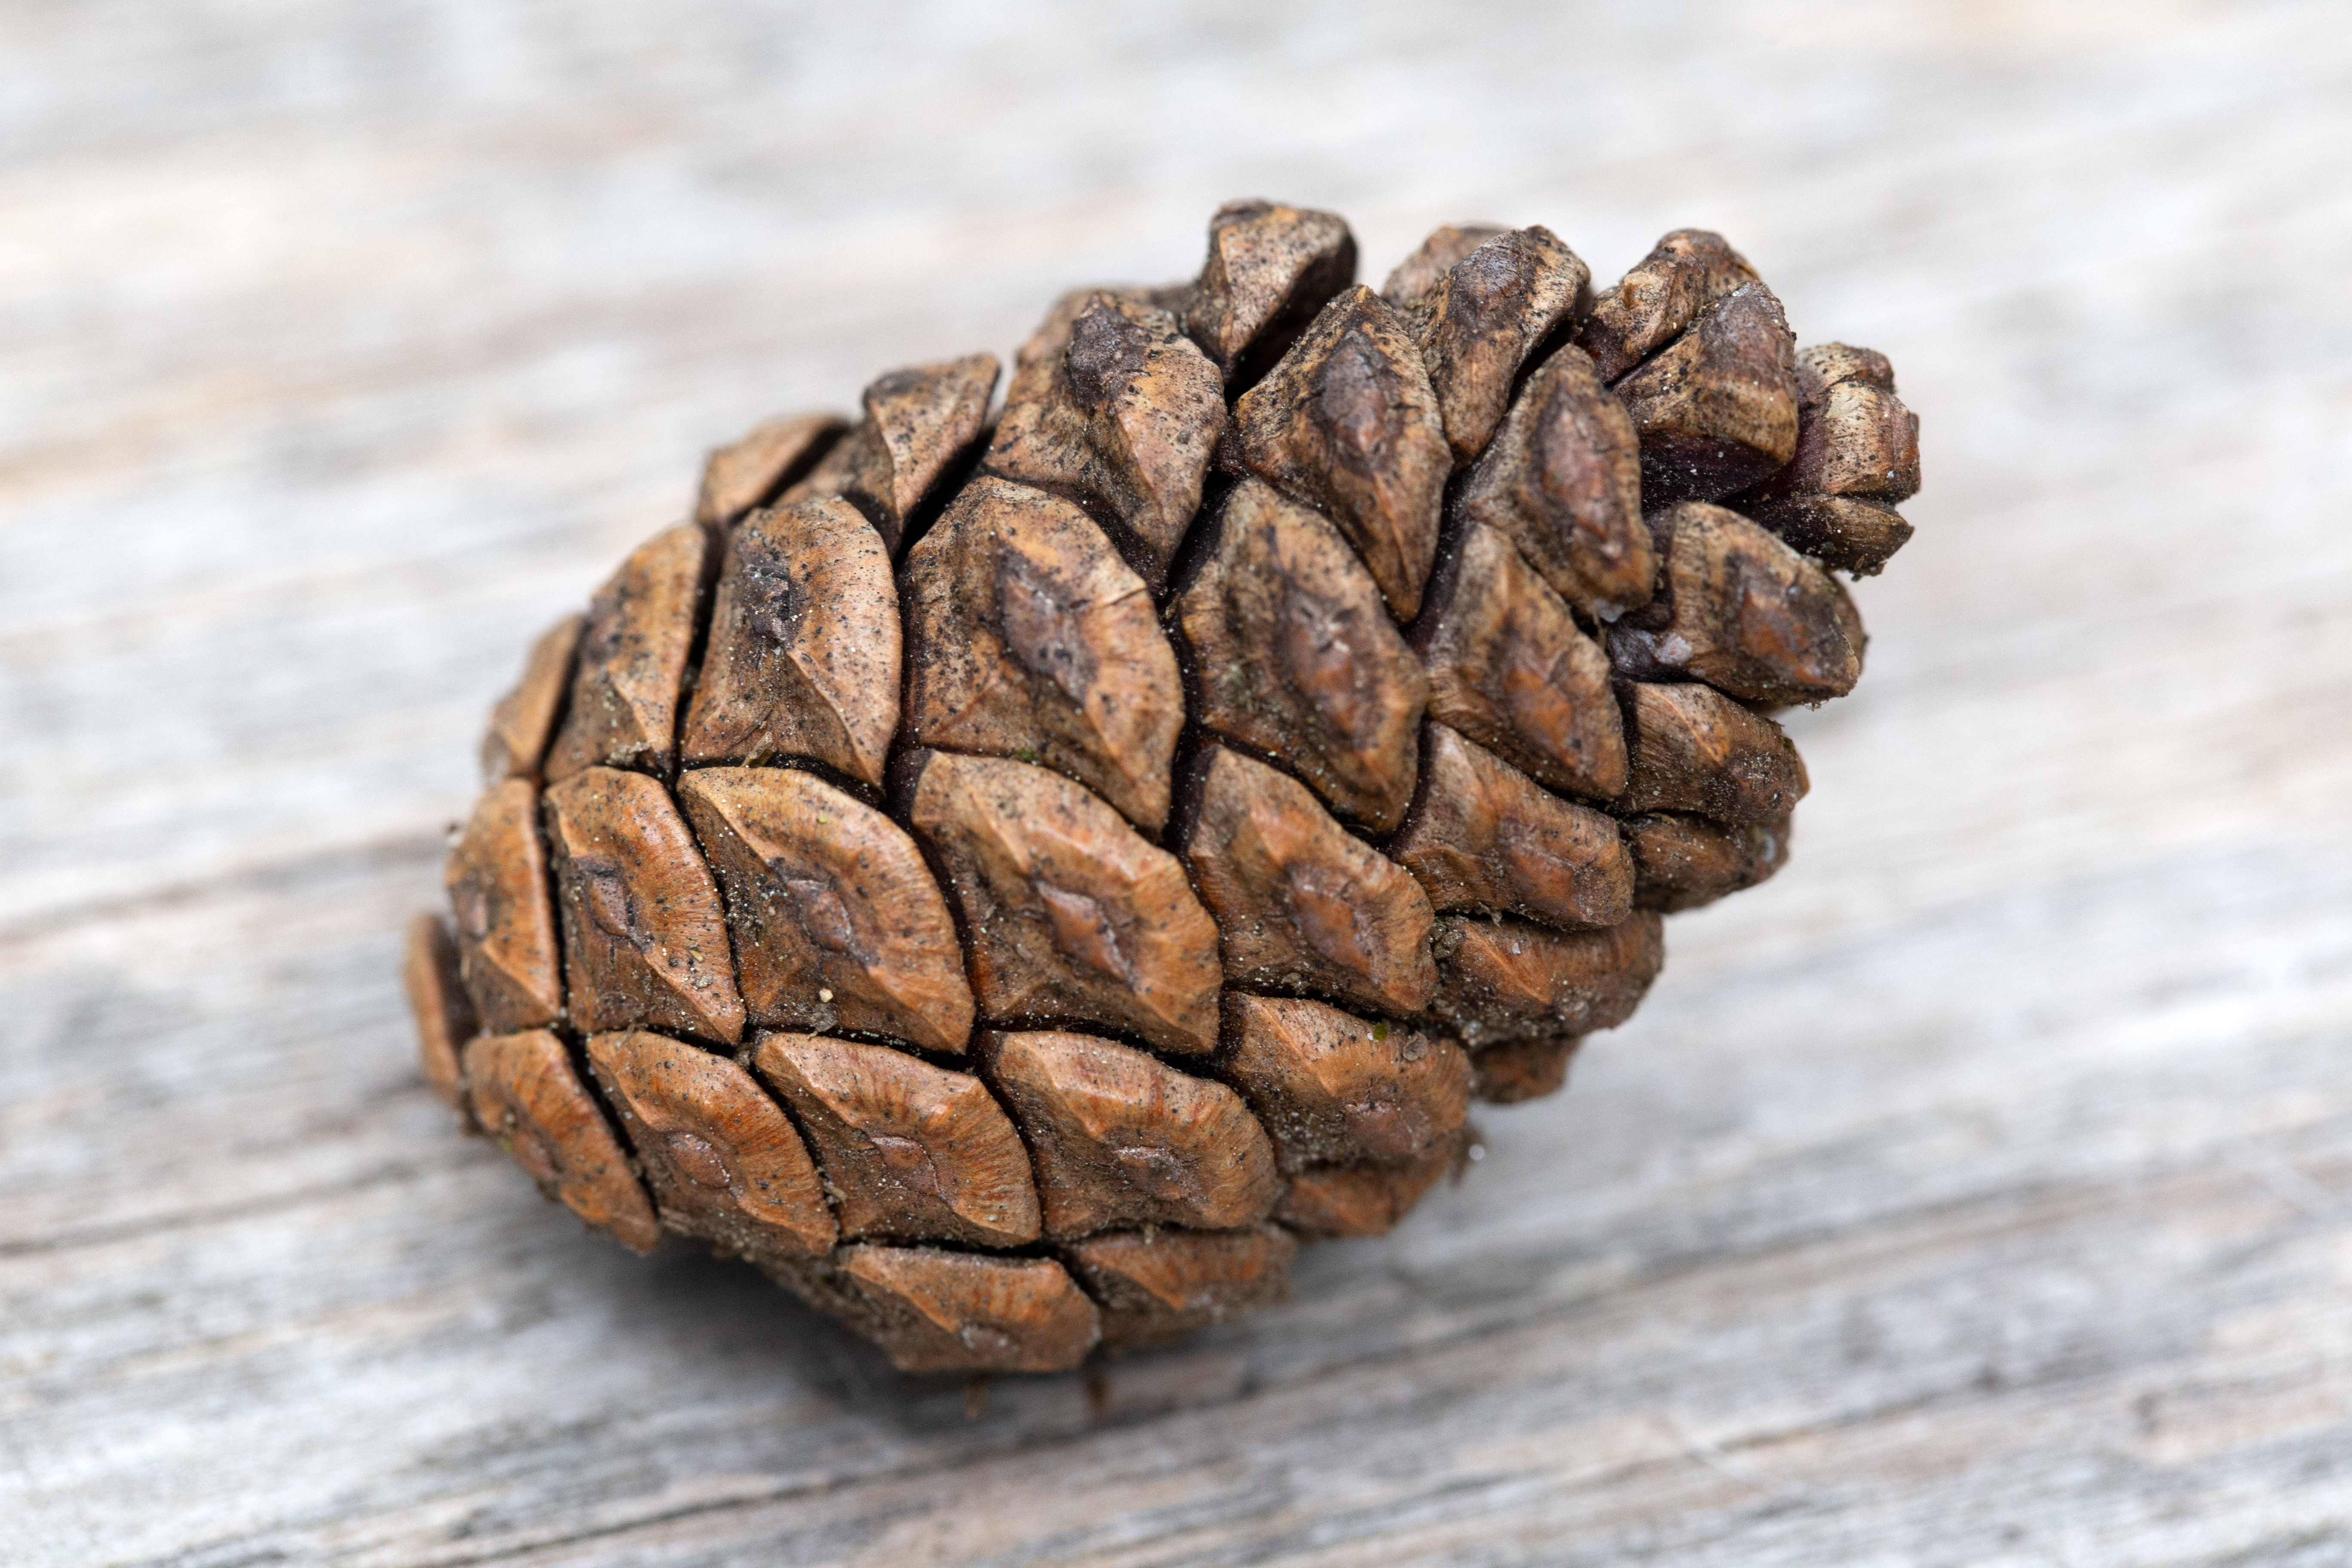
conifer cone, sugar pine, red pine, lodgepole pine, pine nut, Jack pine, tree, Bigtree, plant, pine, woody plant, pine family, western yellow pine, American pitch pine, sugar apple, conifer, white pine, shortstraw pine, sitka spruce, American larch, natural material, eastern hemlock, oregon pine